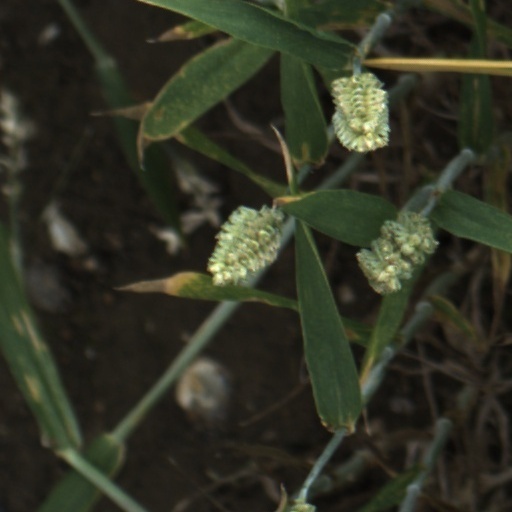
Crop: wheat